Some Gorgeous Accident

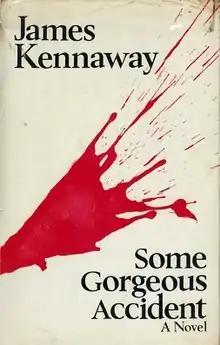
First edition (publ. Atheneum Books)

Some Gorgeous Accident (1967) was James Kennaway's fifth novel and the last to be published during his lifetime. It is a portrait of a triangular relationship between photographer James Link, journalist Susan Steinberg and doctor Richard David Fiddes.